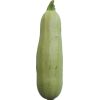
Label: Zucchini 1